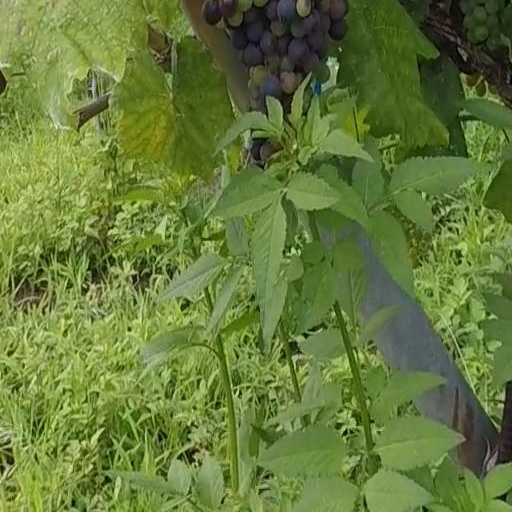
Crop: grape